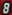
Number: 8